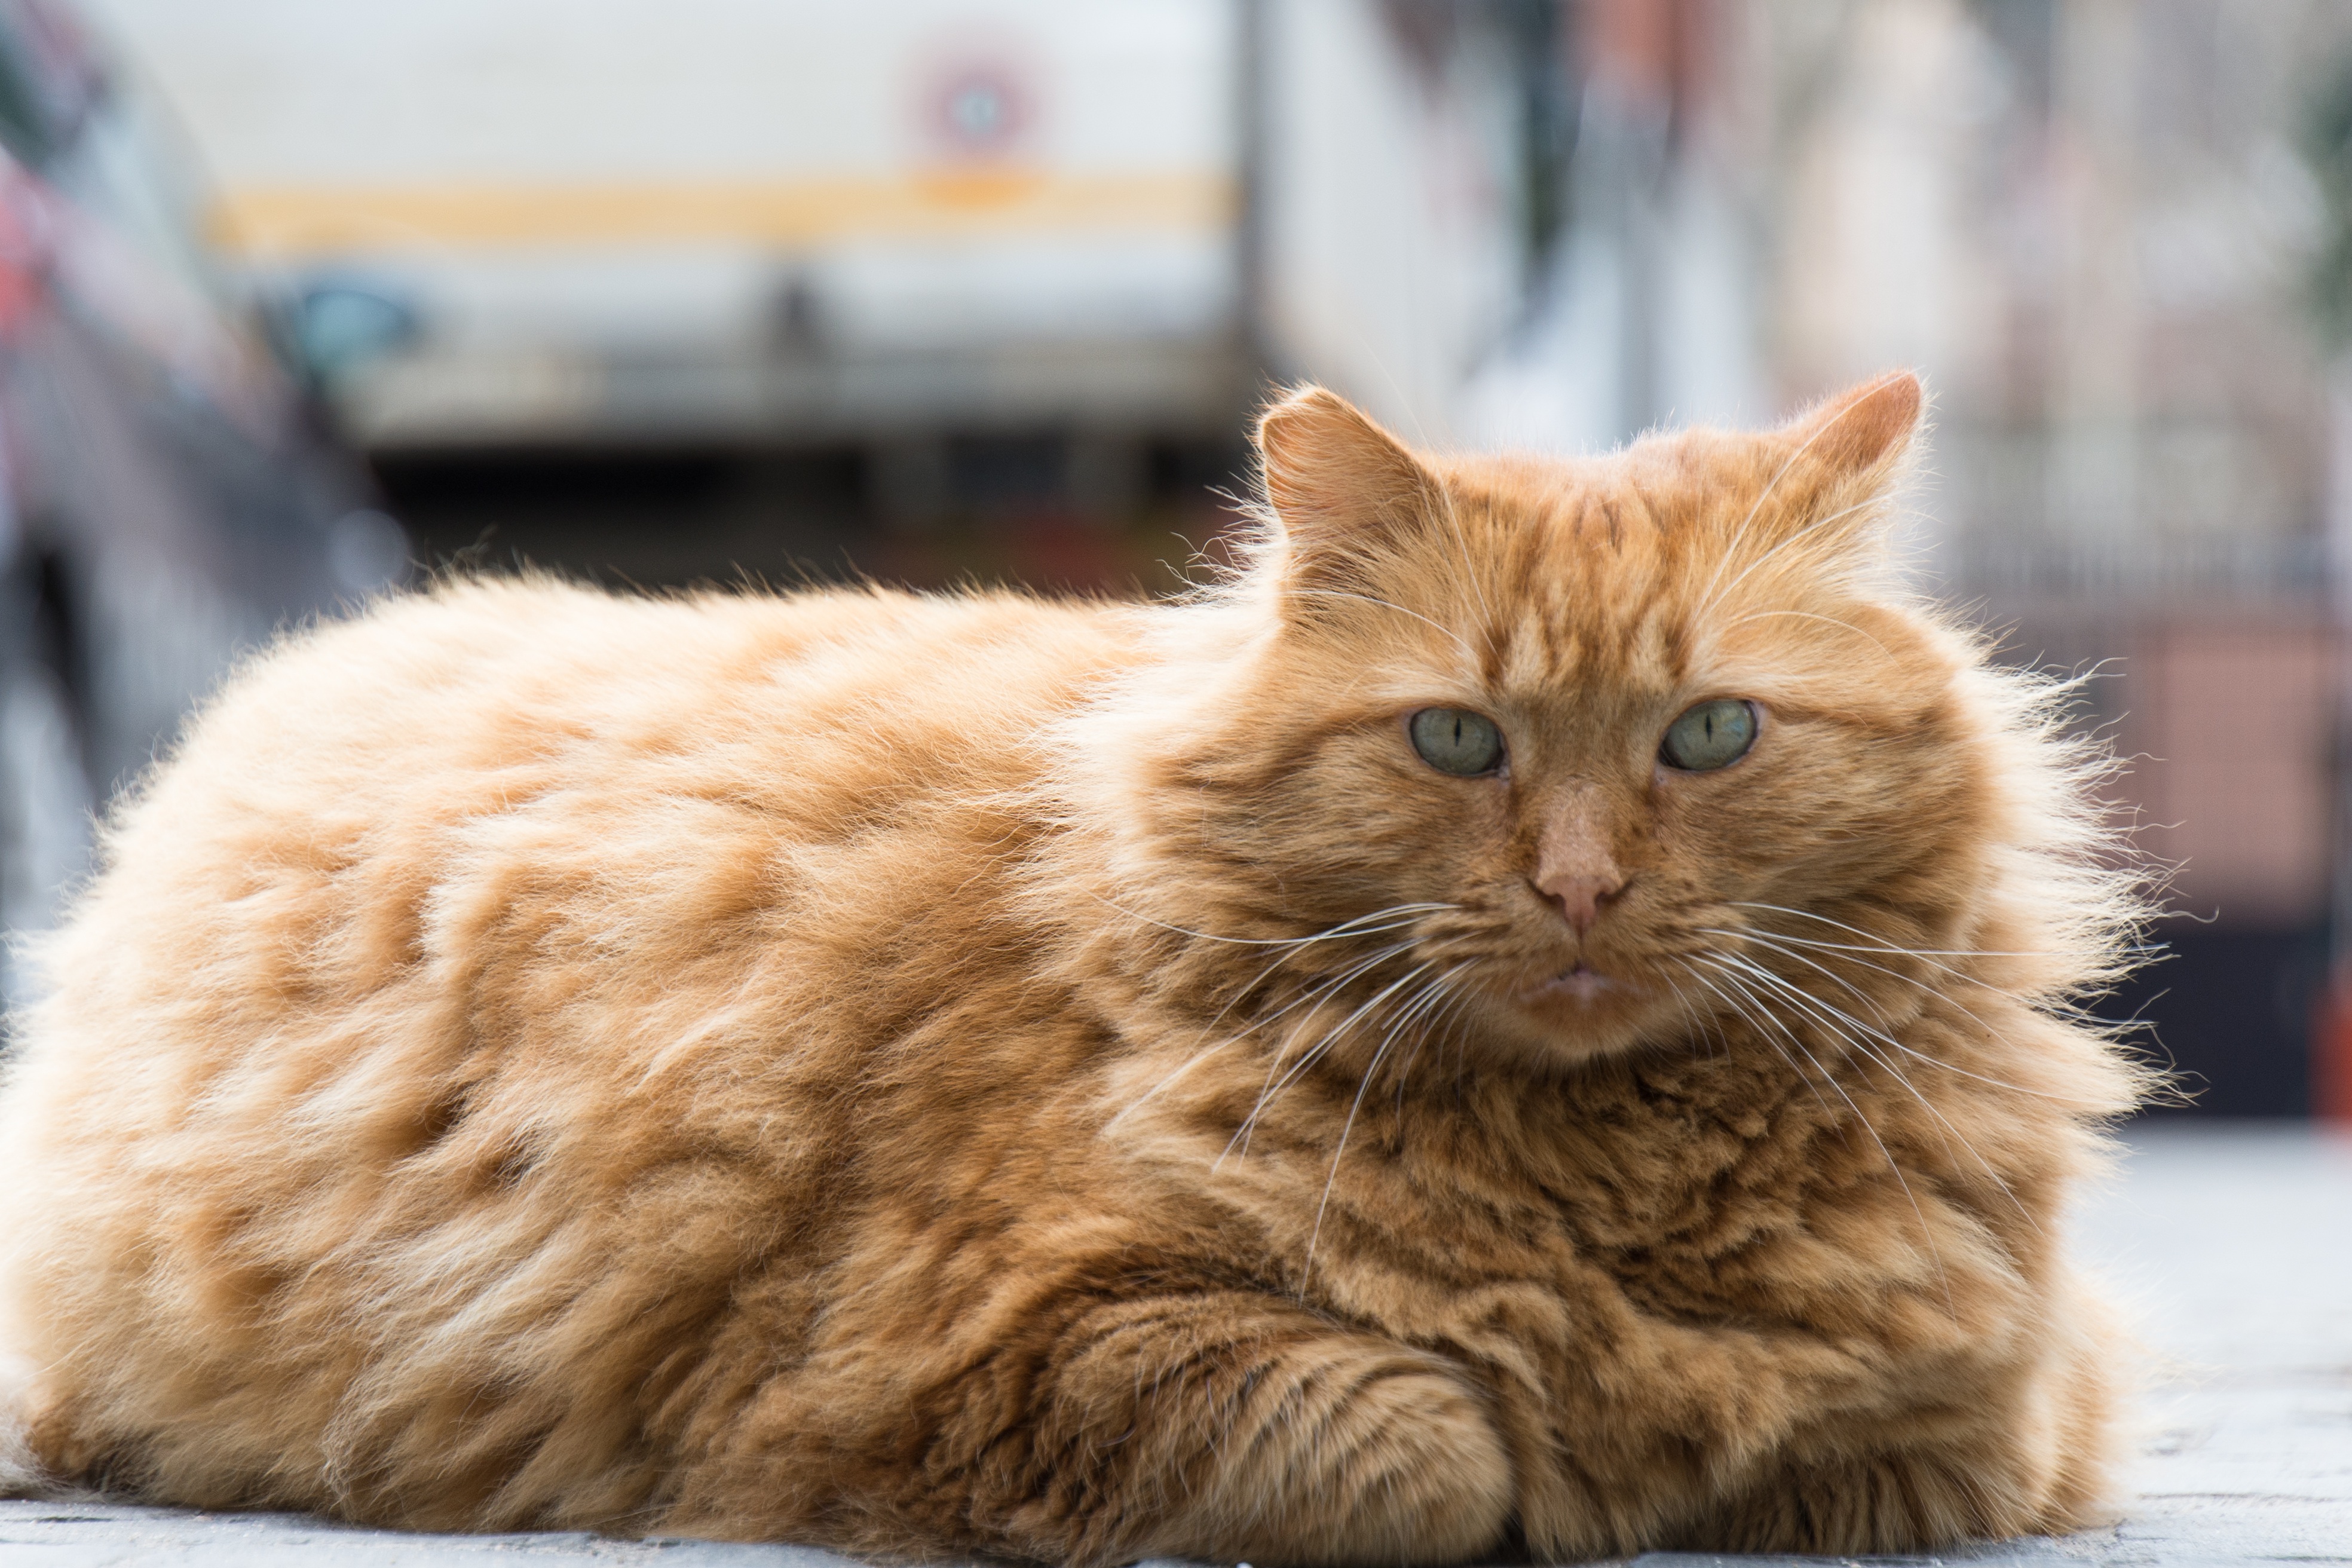
kitten, cat, mammal, fauna, nose, whiskers, vertebrate, small to medium sized cats, cat like mammal, carnivoran, domestic short haired cat, domestic long haired cat